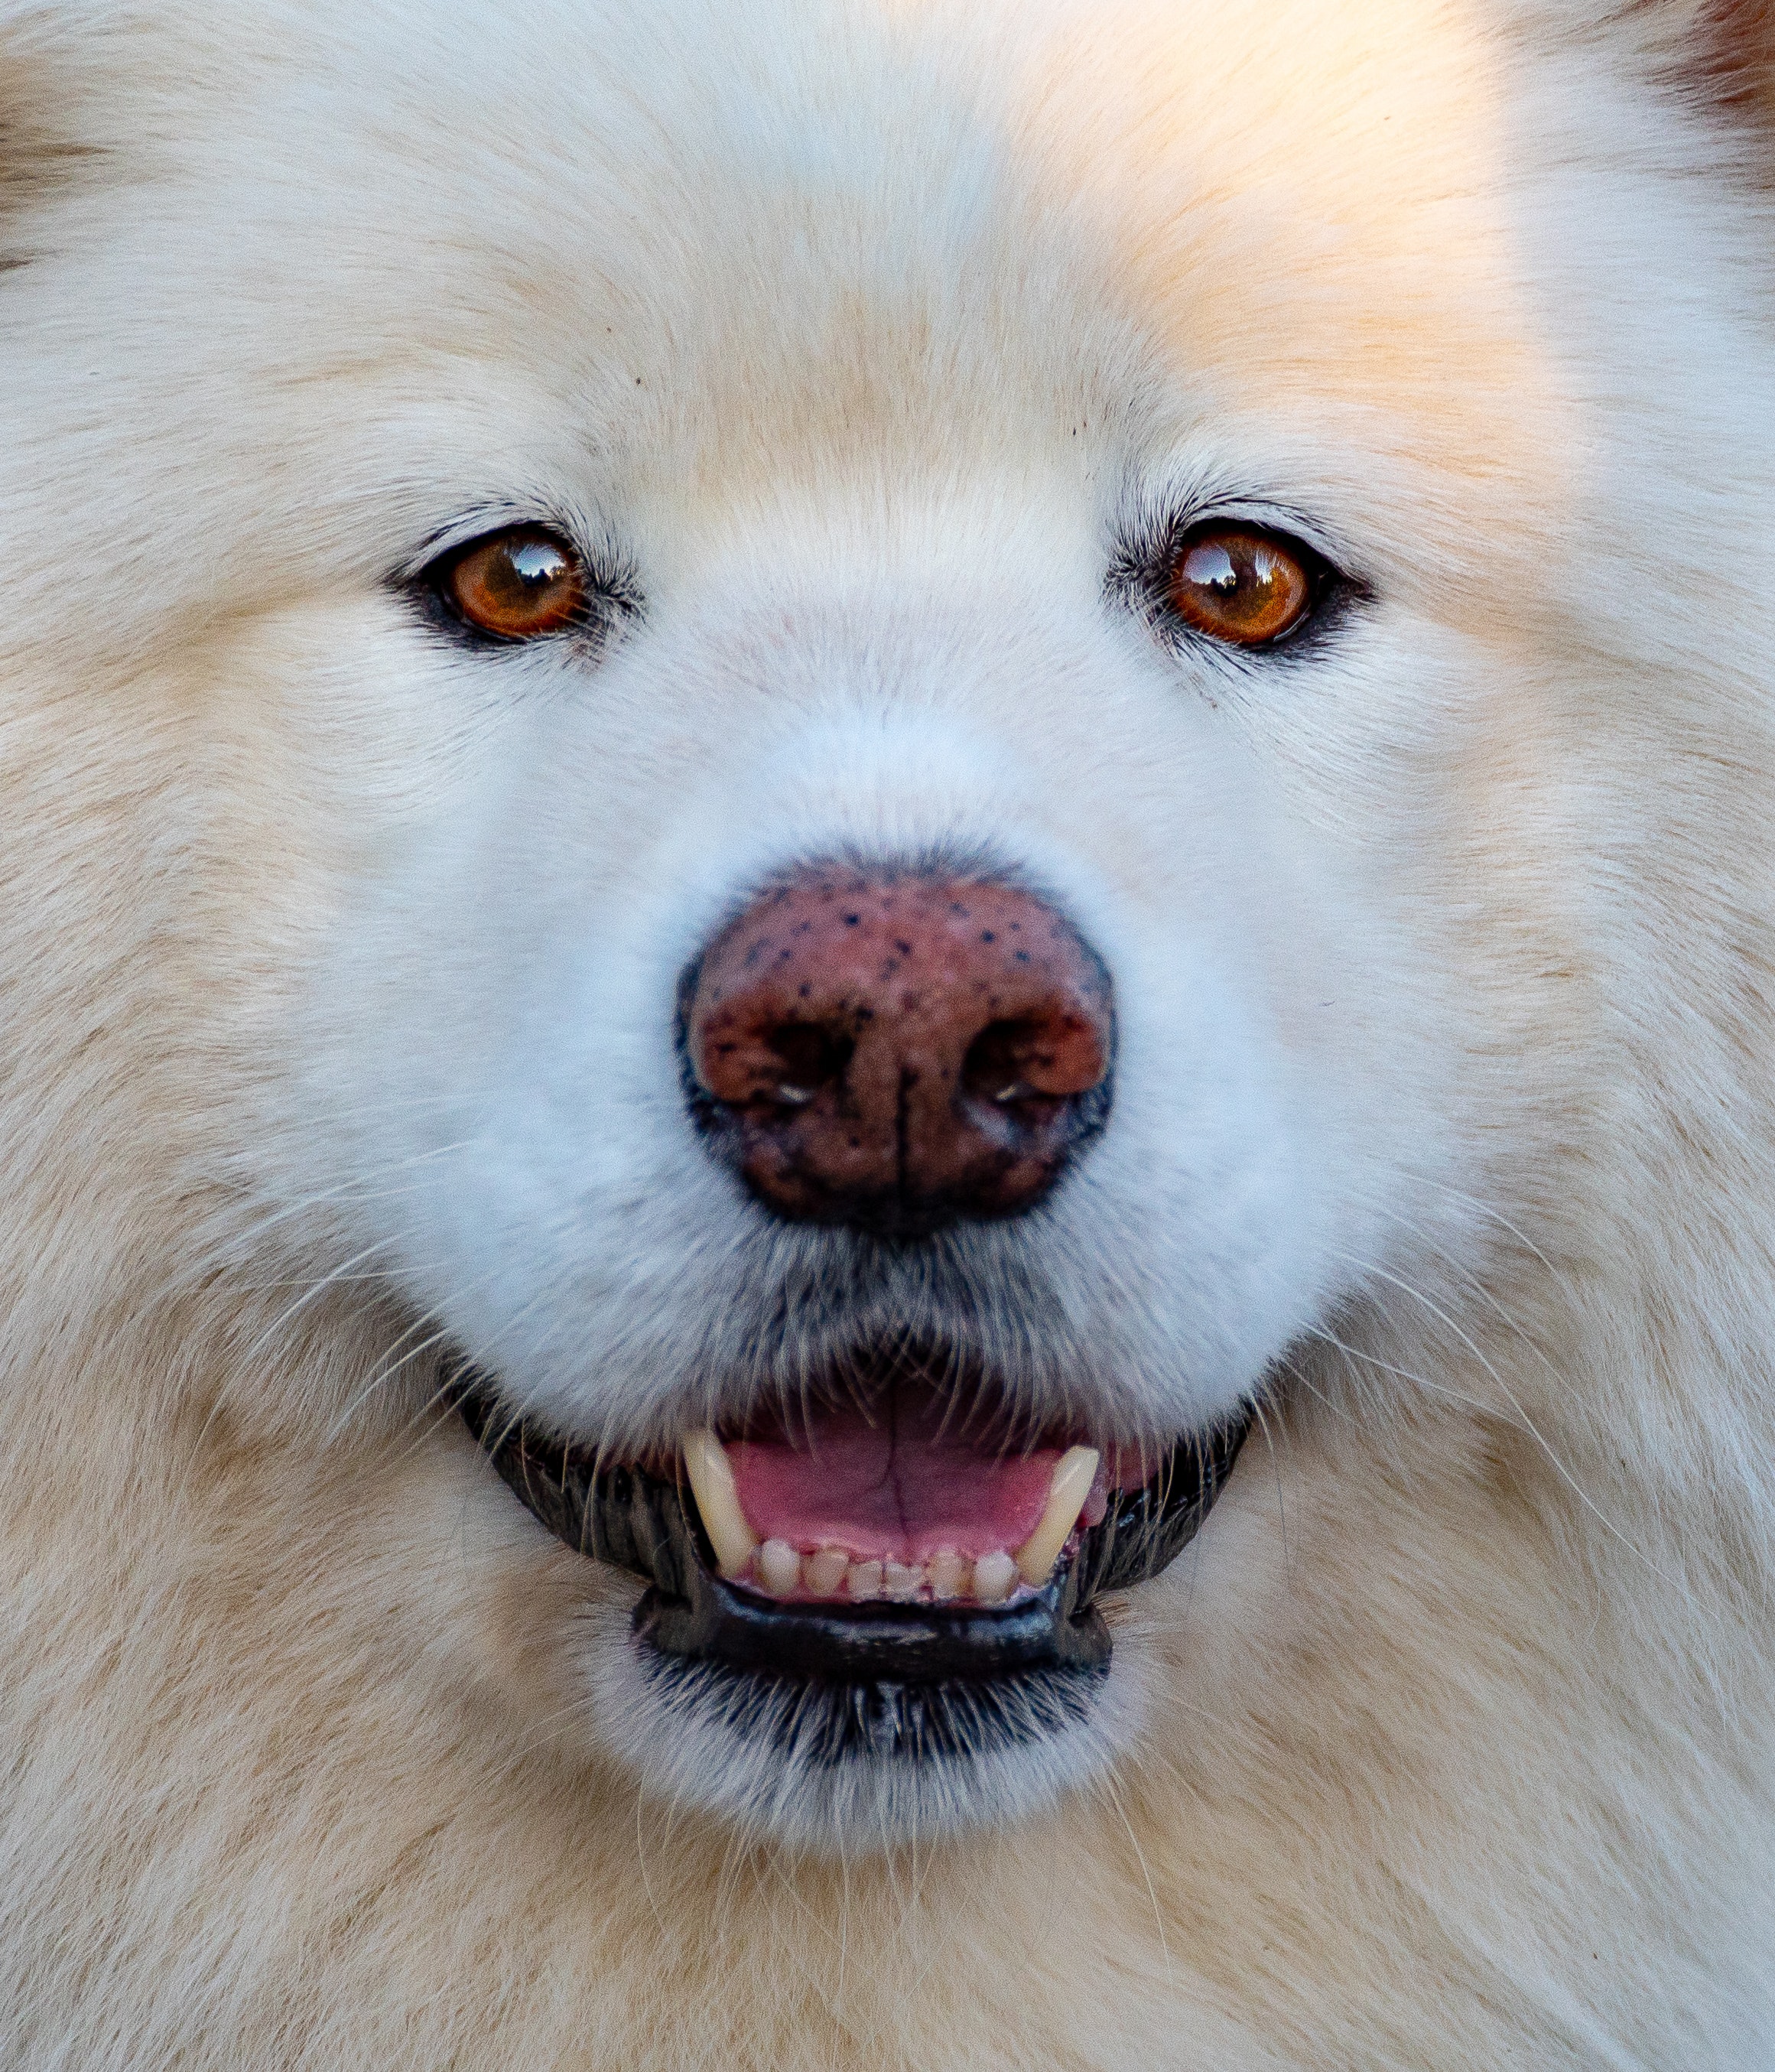
dog, dog like mammal, dog breed, dog breed group, nose, snout, close up, sakhalin husky, fur, samoyed, canadian eskimo dog, whiskers, japanese spitz, greenland dog, carnivoran, german spitz, spitz, volpino italiano